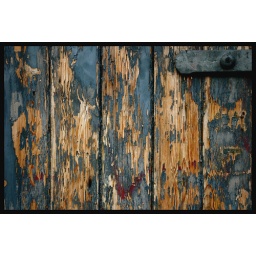
Peeling blue paint on a door in Cambridge.